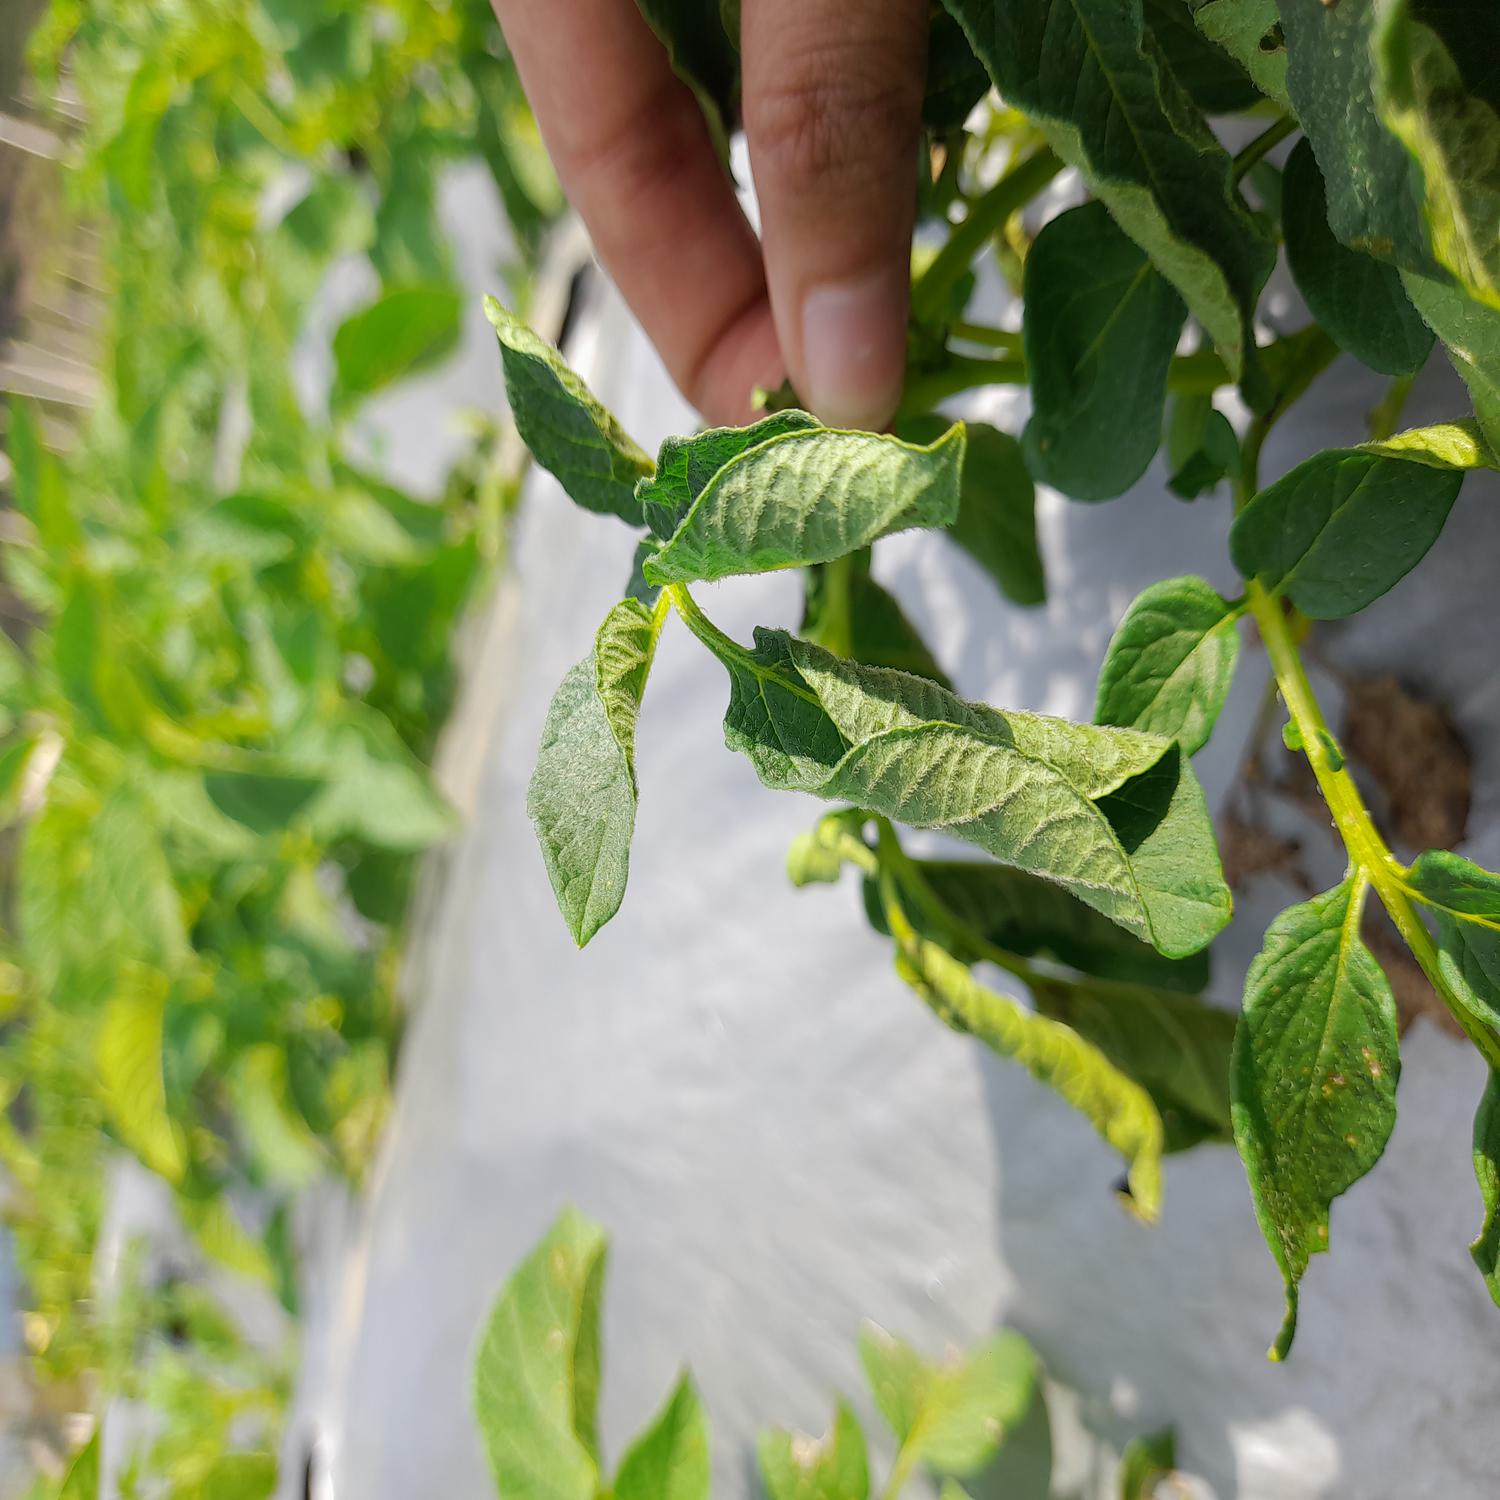
Etiqueta: Pudricion_Parda